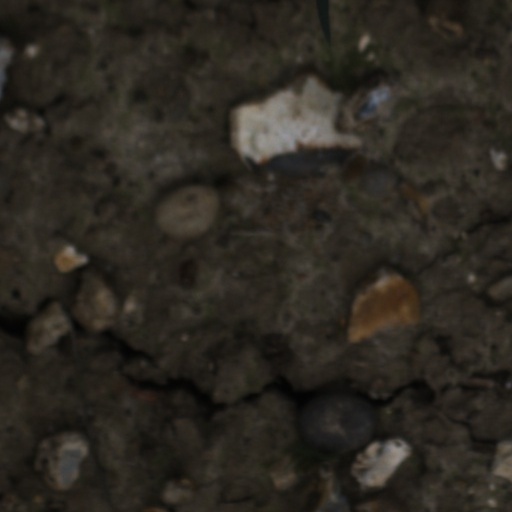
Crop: wheat